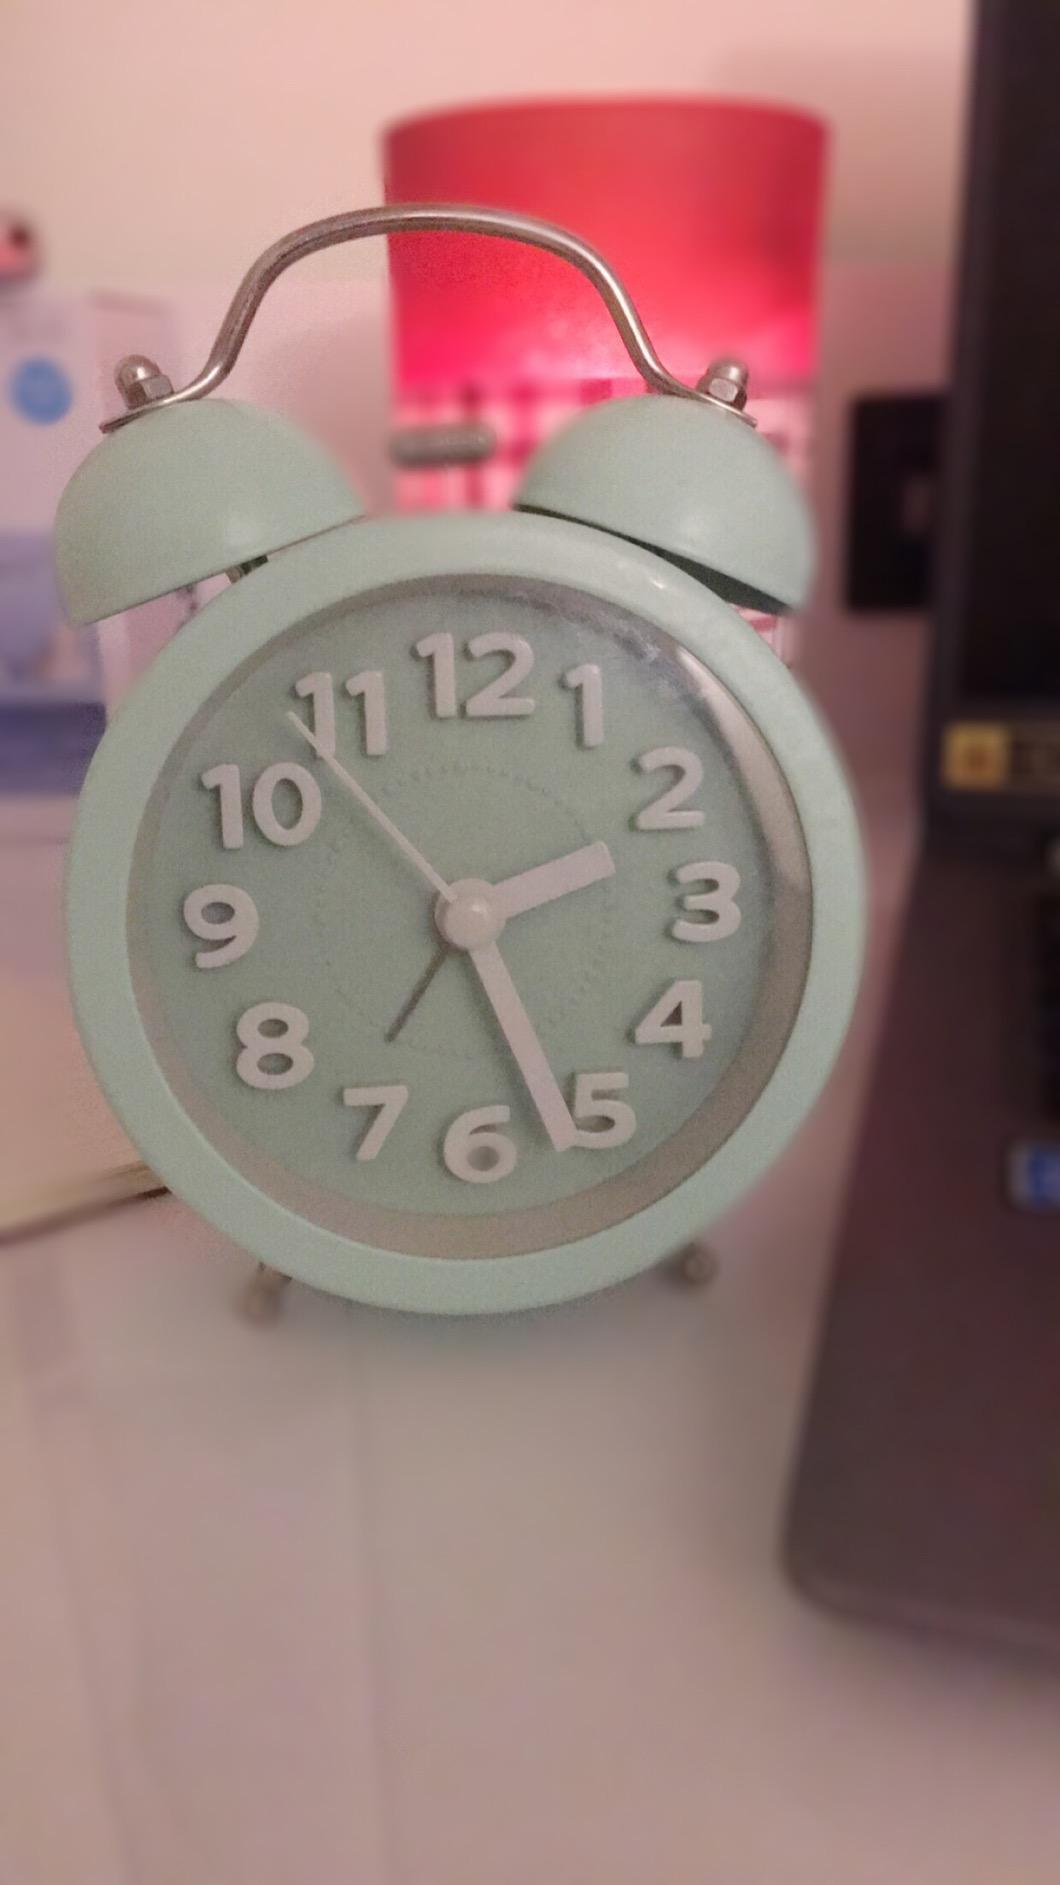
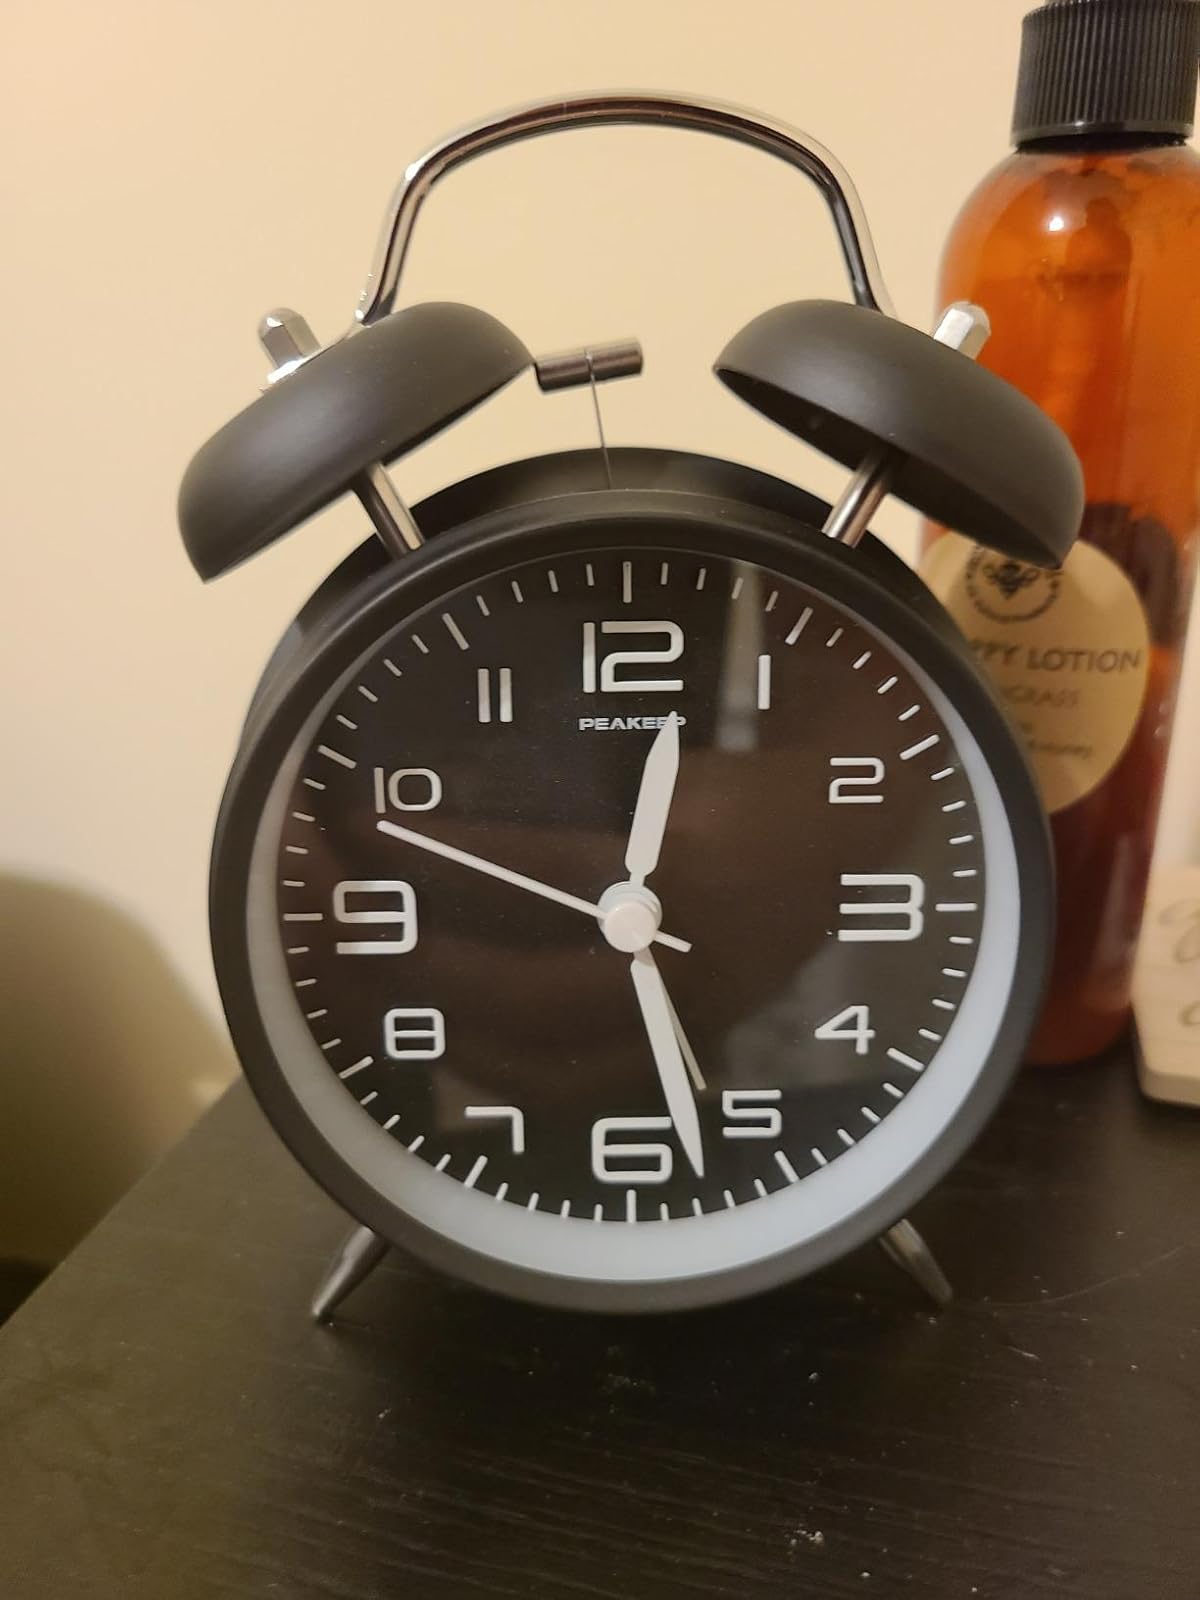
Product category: clock
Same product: no